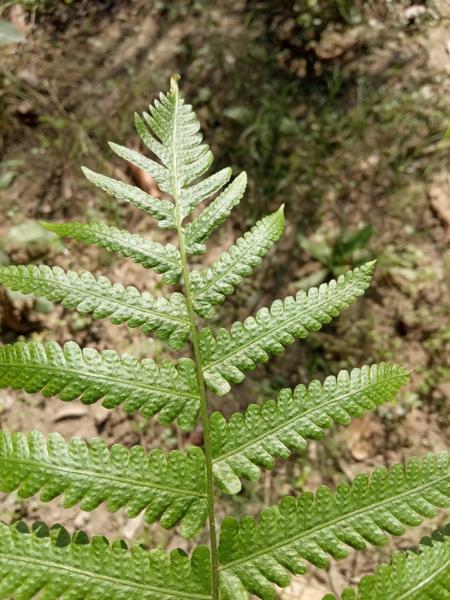
Weed species: Pteris vittata